The Logic of Vegetarianism

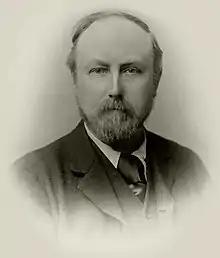
Henry S. Salt

In the late 19th century, vegetarianism was closely linked to wider social reform movements. One of its most influential advocates was Henry S. Salt, a writer and activist involved in prison reform, education, economic justice, pacifism, and animal welfare. He founded the Humanitarian League in 1891 and is often credited as an early pioneer of the animal rights movement. Salt's influence extended internationally; Mahatma Gandhi later acknowledged him as a key inspiration for adopting a vegetarian lifestyle.